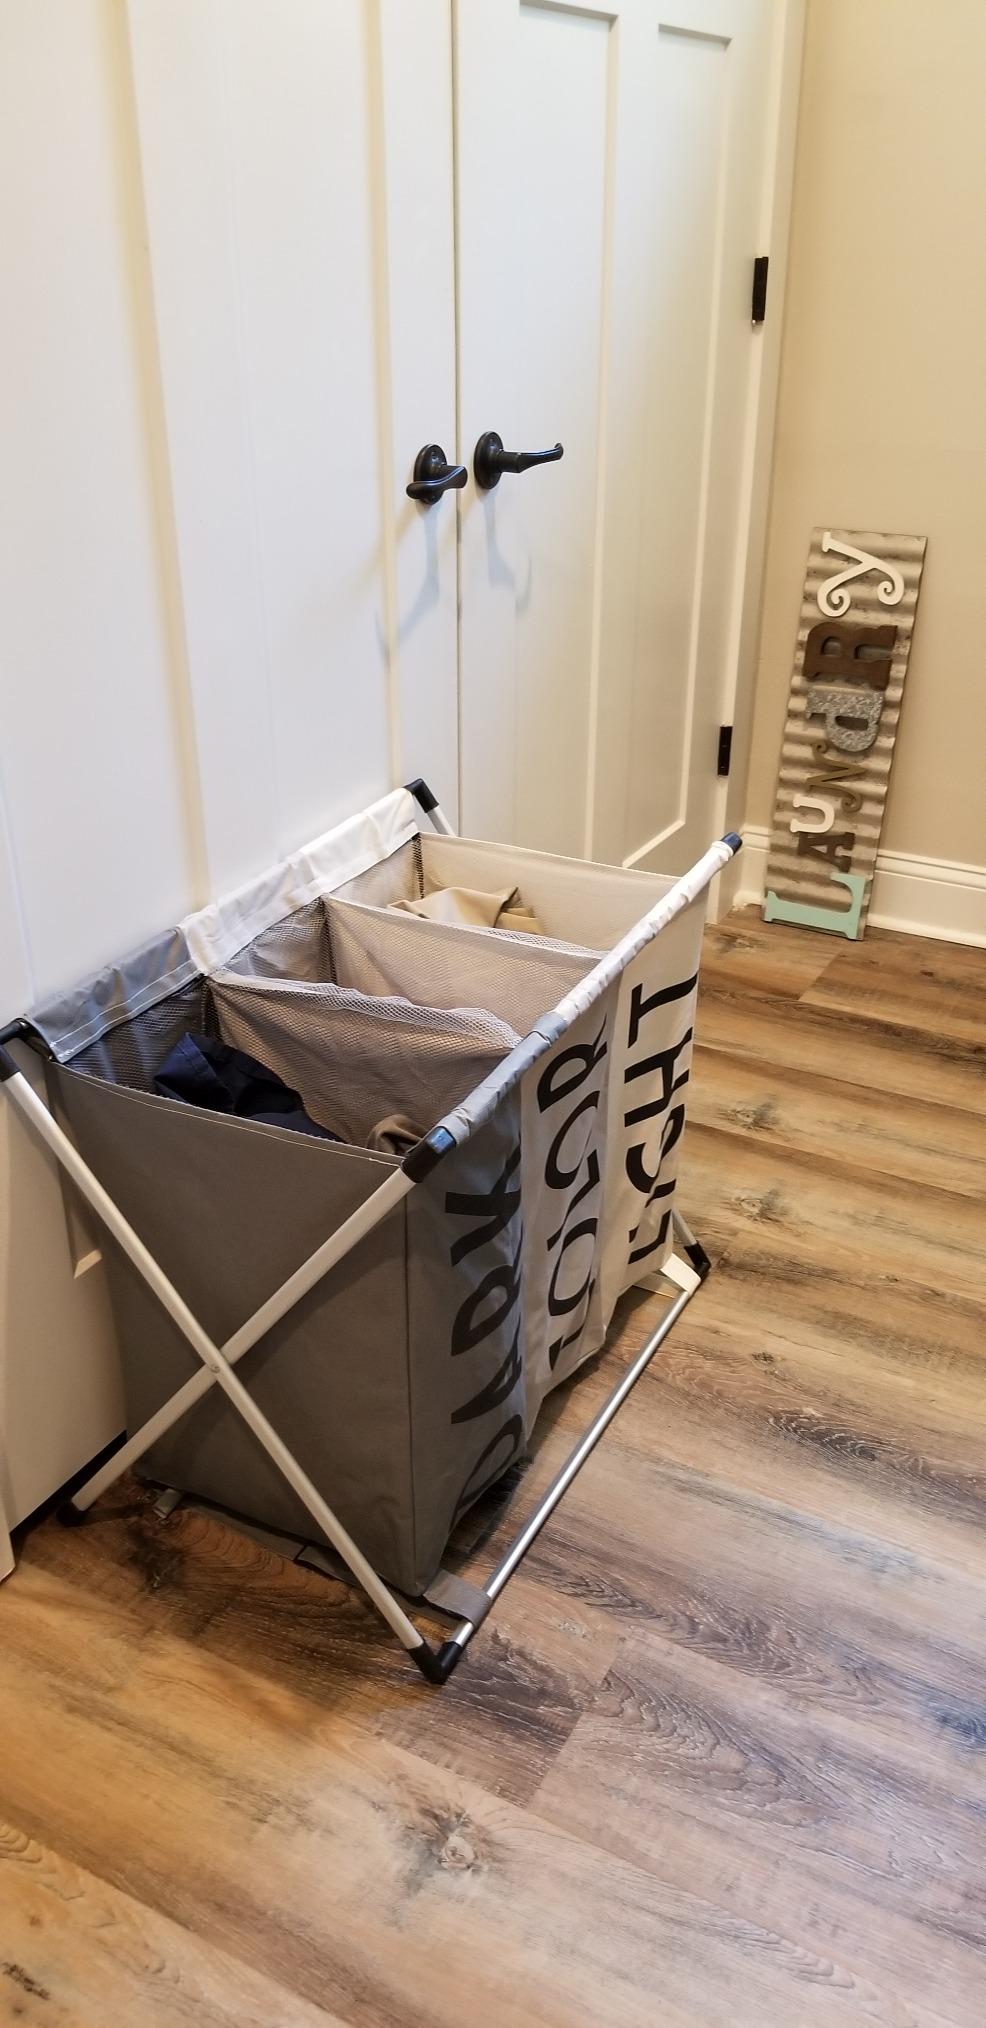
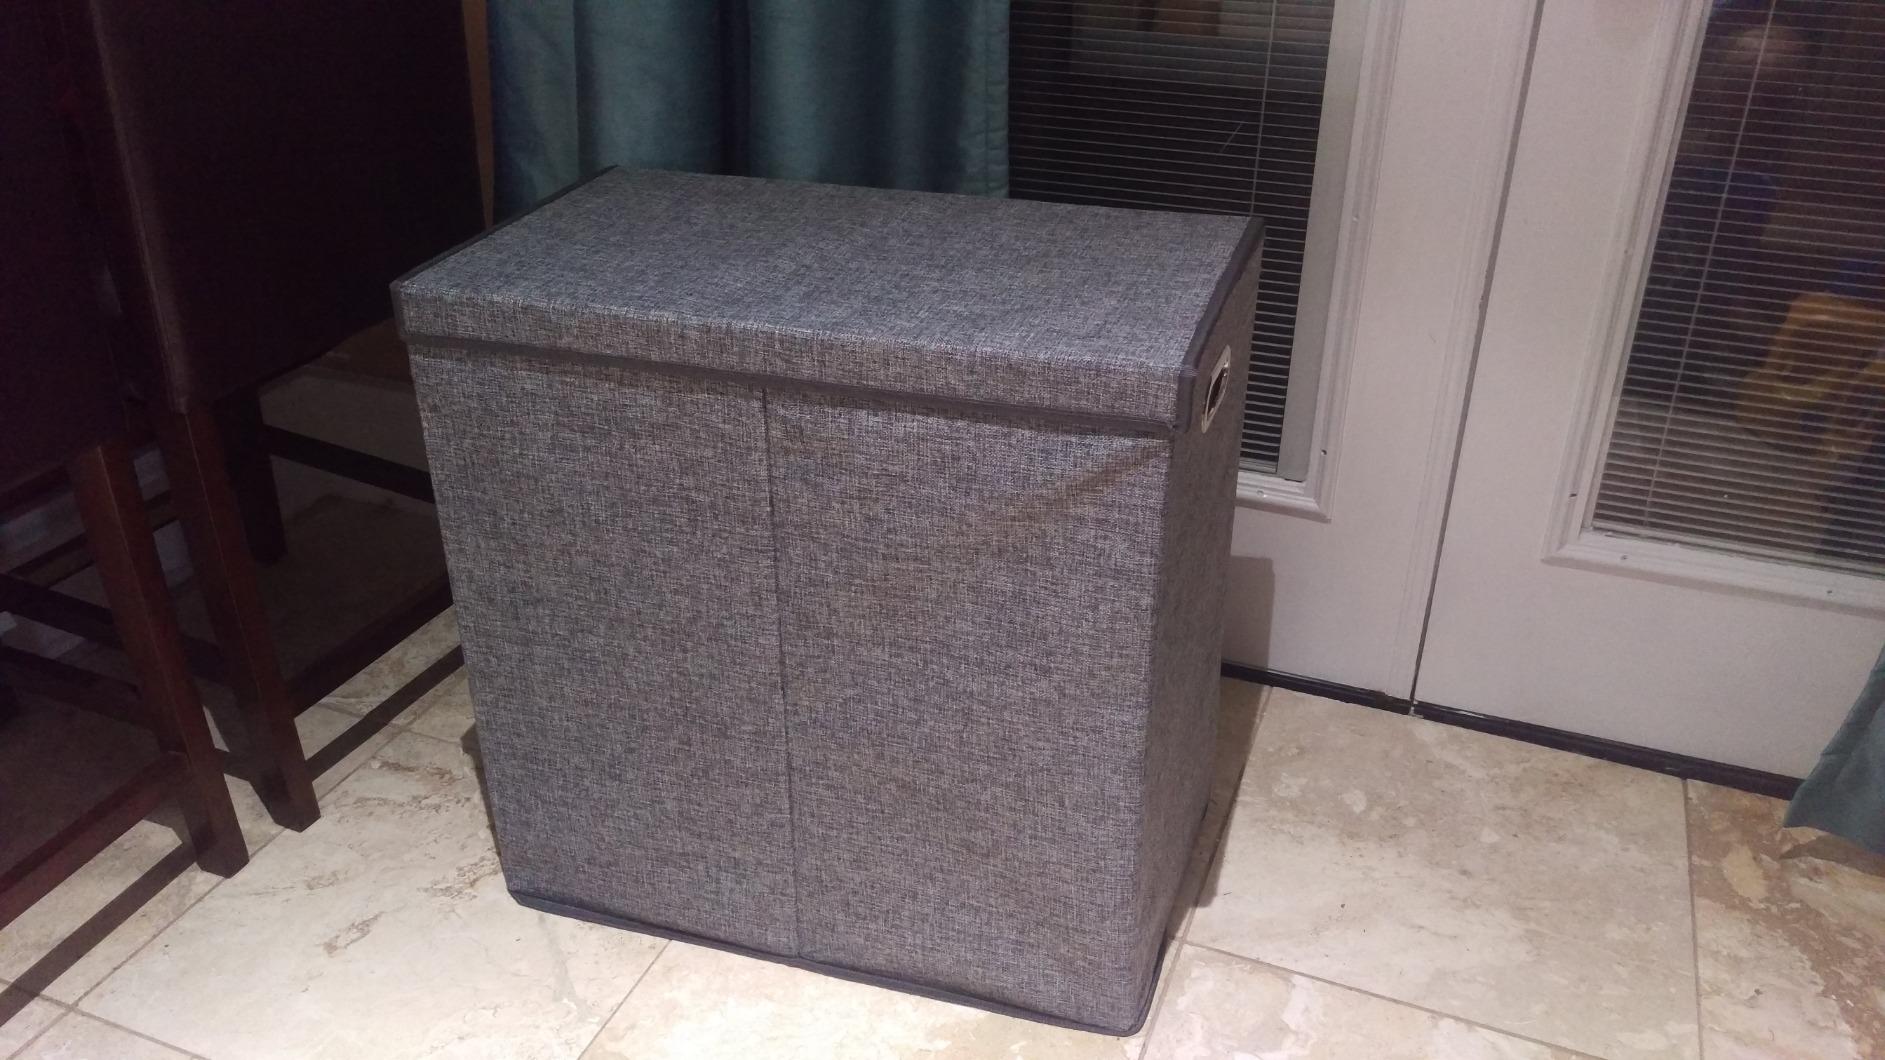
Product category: items_hamper
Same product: no